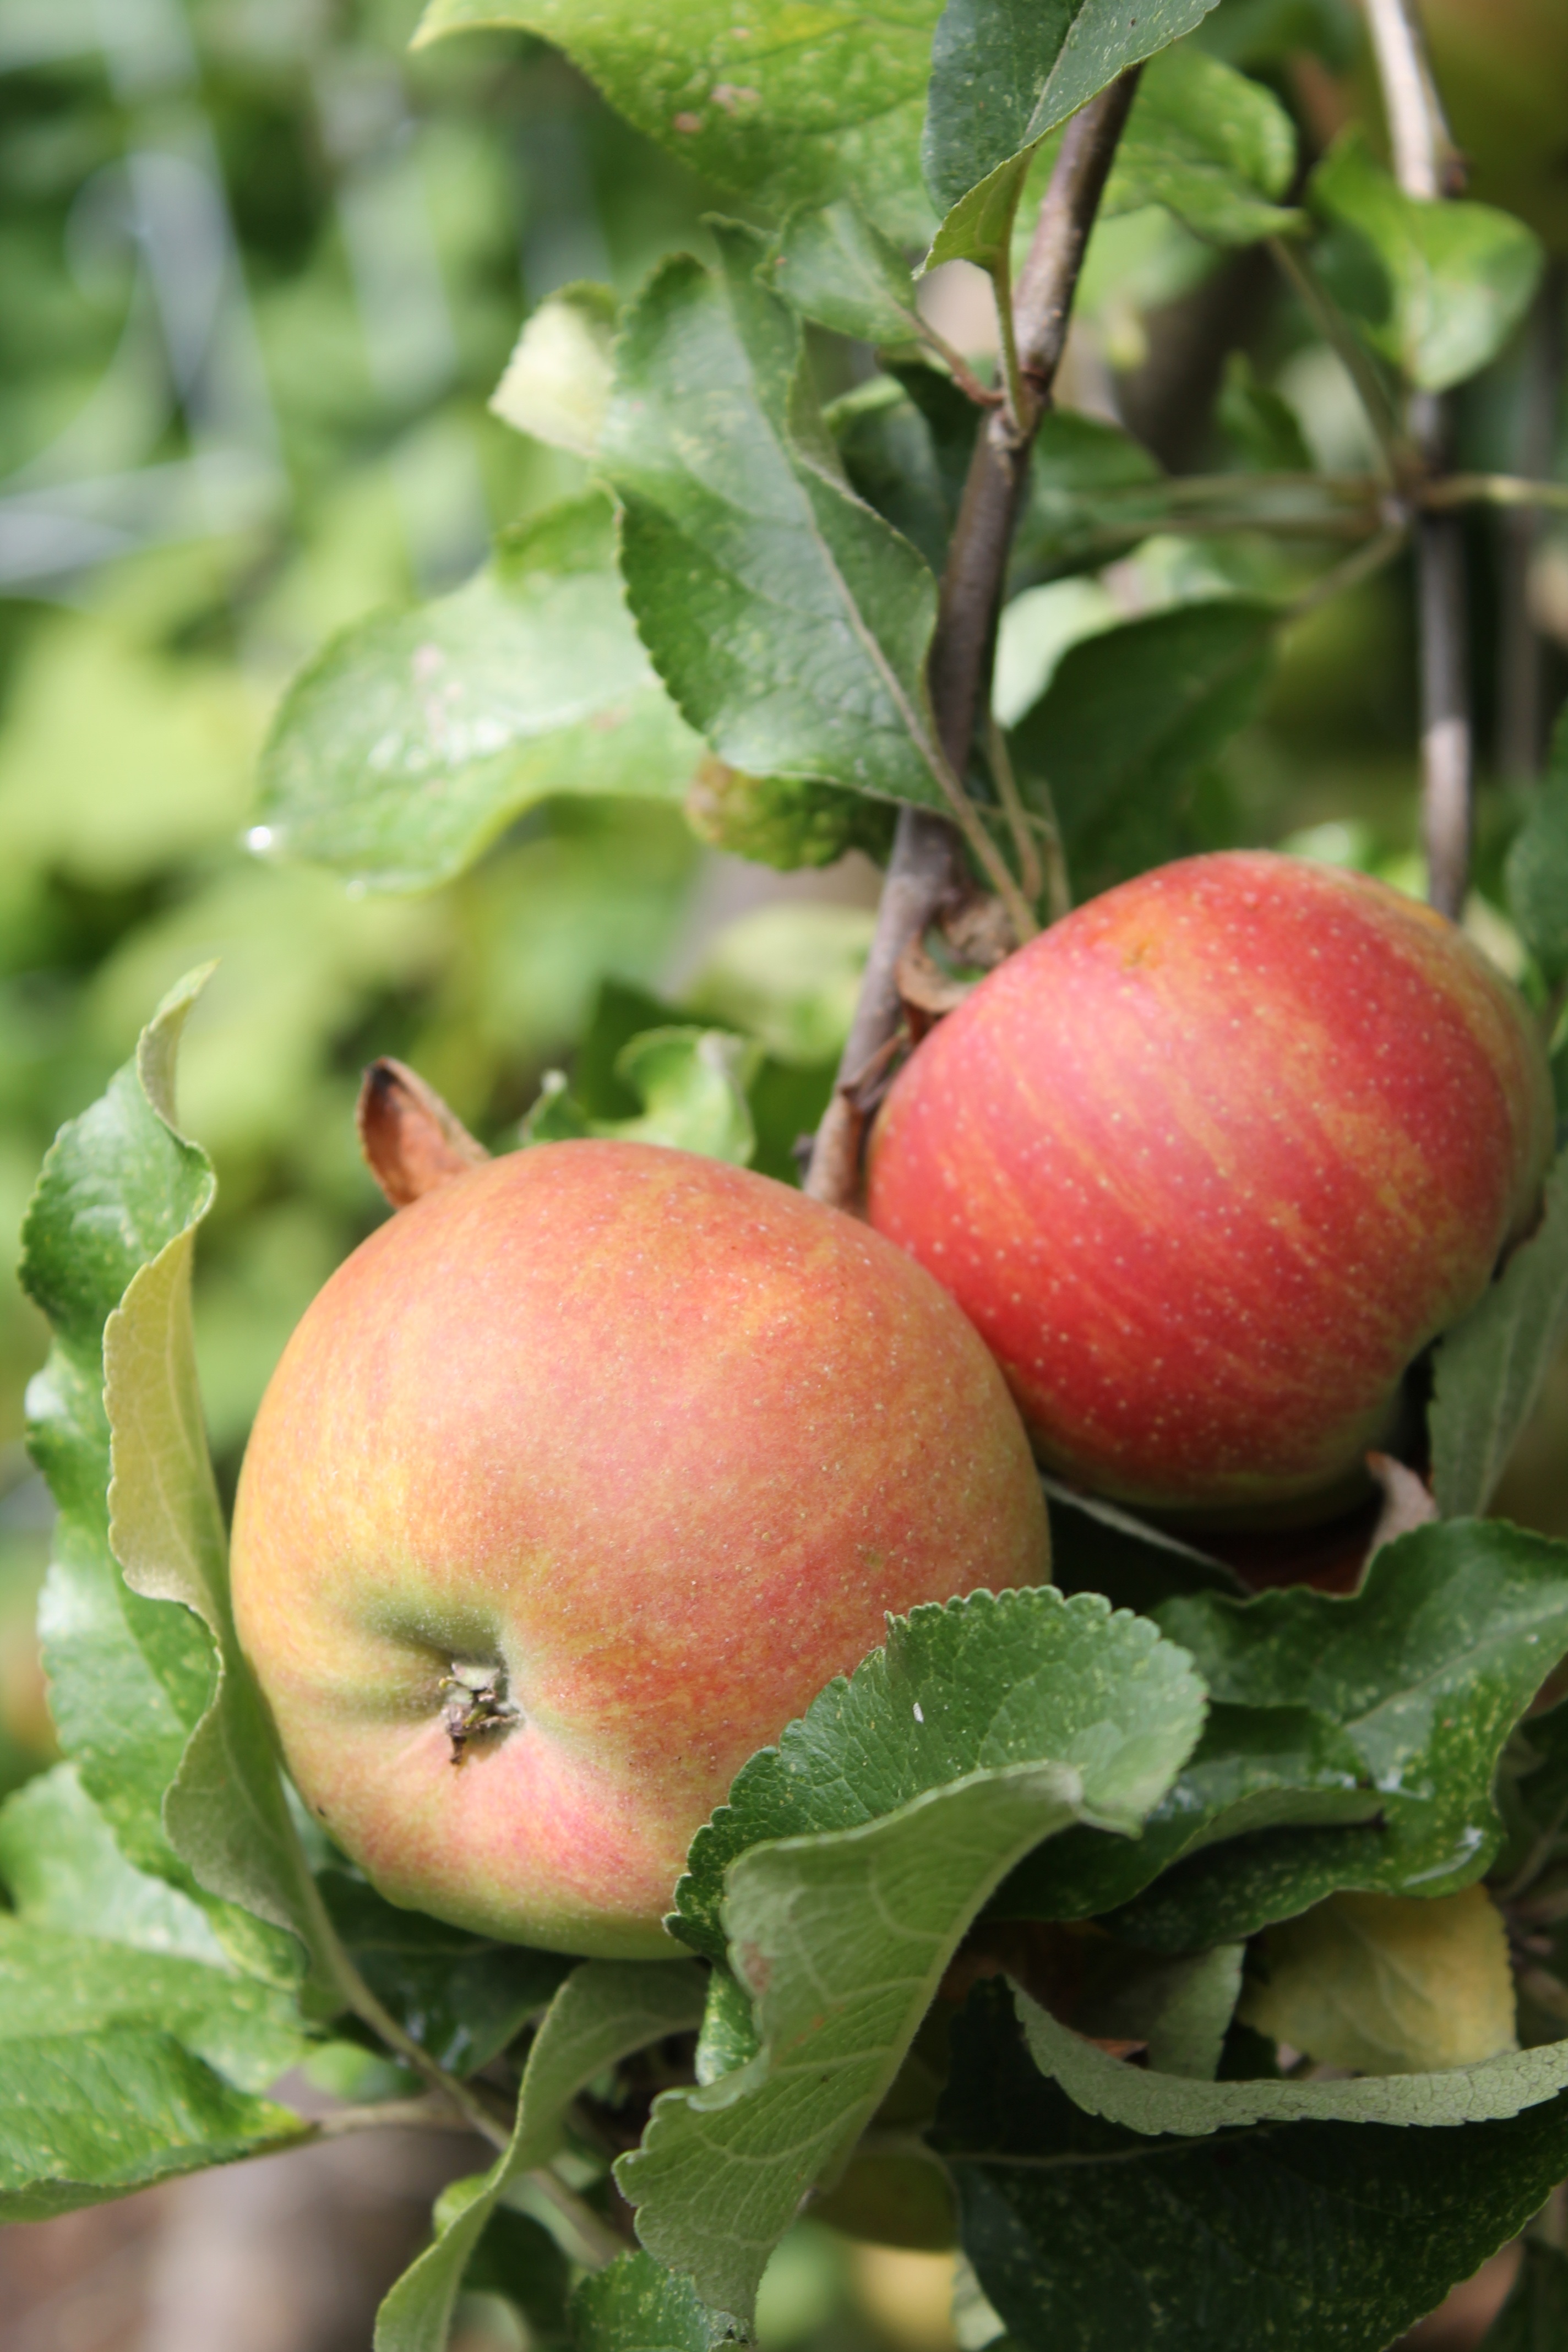
apple, plant, fruit, flower, summer, food, green, red, produce, garden, apple tree, flowering plant, rose family, land plant